Passenger rail transport in China

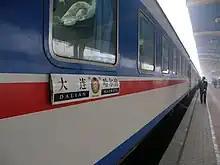
An express train running between Harbin and Dalian

The T series of trains have a limited number of stops along their routes, only in major cities, or in some instances stops for switching the driver or locomotive. The top speed is 140 km/h. The designations T1–T4998 are used for trains running in multiple railway bureaux, while T5001–T9998 are used for trains running in only one railway bureau.